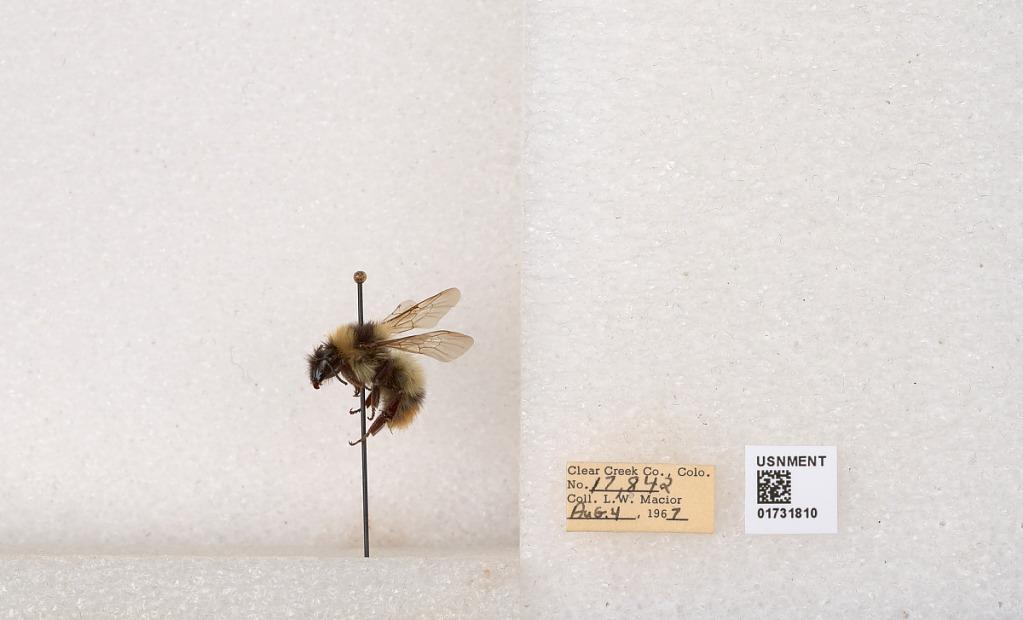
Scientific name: Bombus kirbyellus
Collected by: L. Macior
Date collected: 1967-8-4
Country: United States
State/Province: Colorado
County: Clear Creek
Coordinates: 39.6891, -105.644